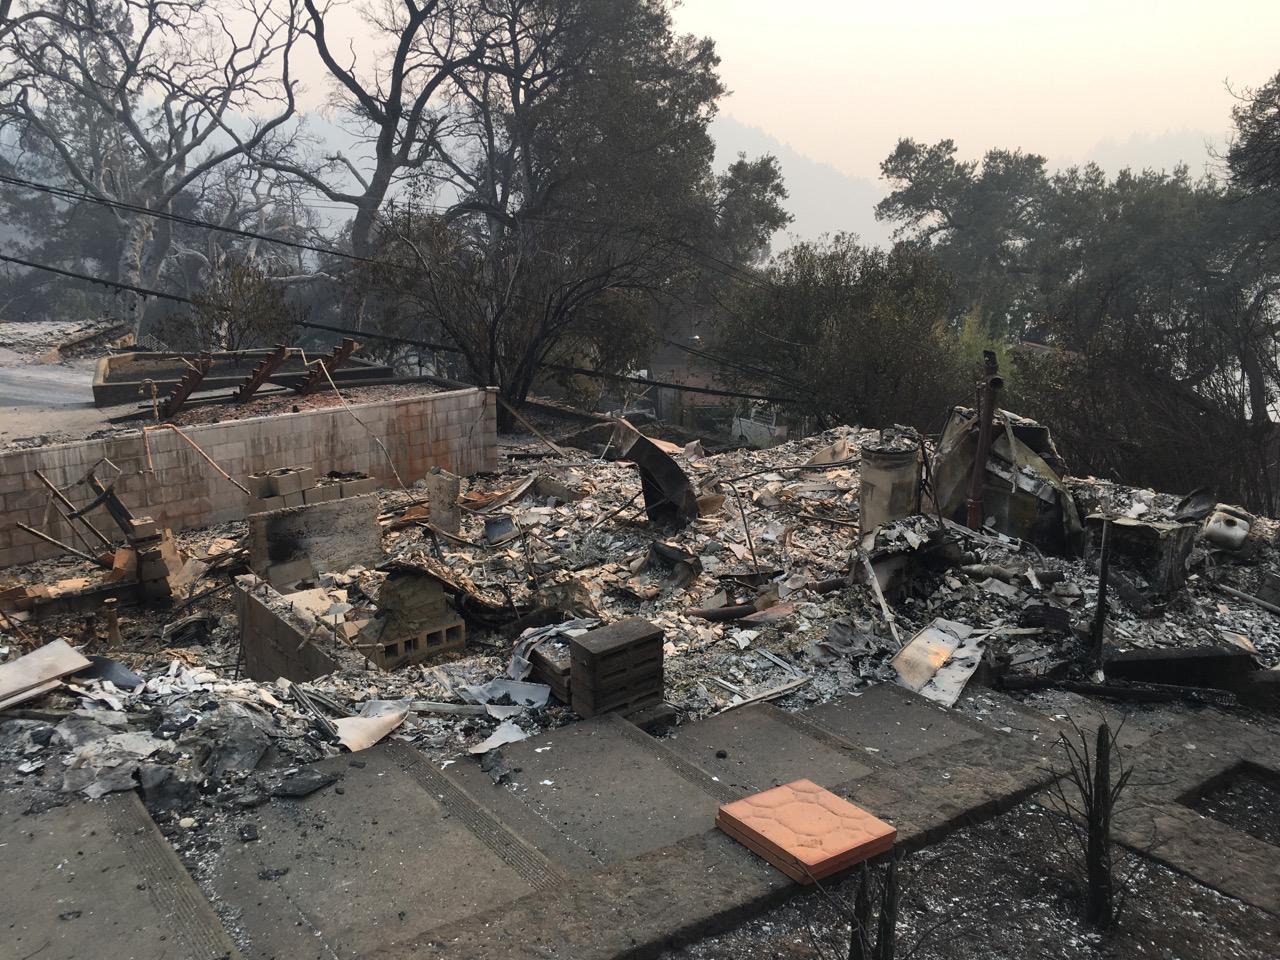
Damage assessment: destroyed